Ernst Ludwig von Leutsch

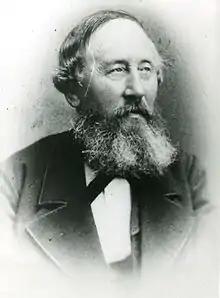
Ernst Ludwig von Leutsch (1808-1887)

Ernst Ludwig von Leutsch (August 16, 1808 – July 28, 1887) was a German classical philologist born in Frankfurt am Main.